Tanks of China

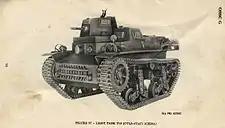
T16 light tank.

The USSR sold 82 T-26 mod. 1933 tanks to China as the Soviets were wary of having Japan on its back door. These tanks were shipped to Guangzhou harbour in the spring of 1938.The 200th Division was a mechanized division consisting of four regiments, including a tank regiment equipped with the T-26s, an armoured car regiment, a mechanized infantry regiment, and an artillery regiment. Its first commander was General Du Yuming.